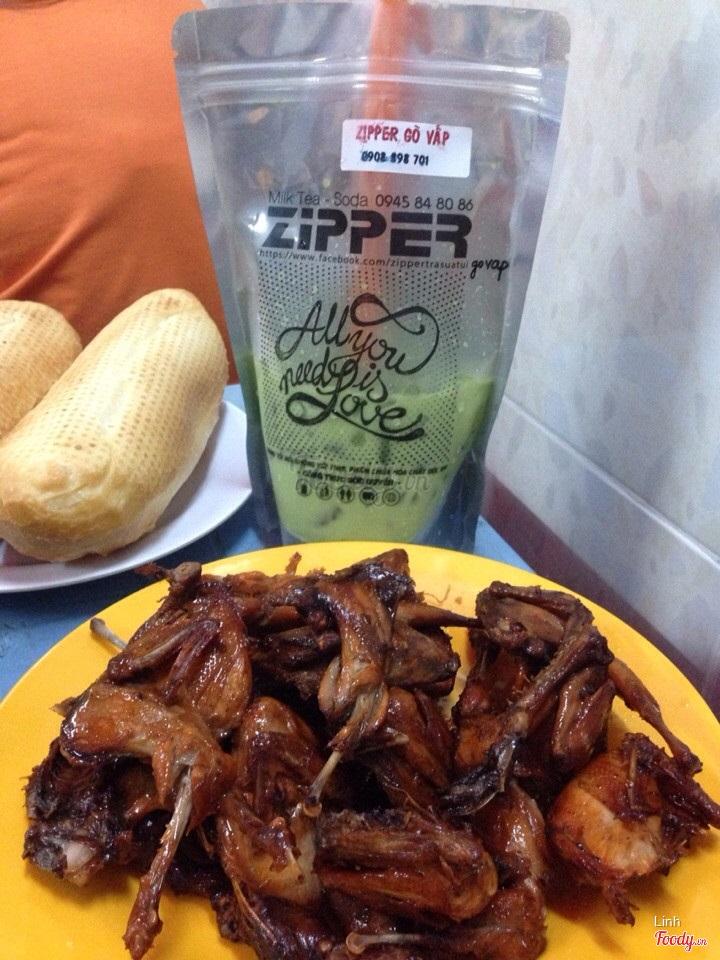
có một cái túi zip bên cạnh đĩa thức ăn